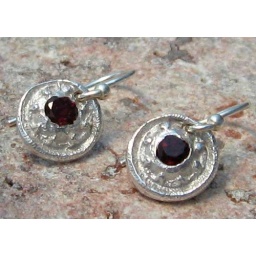
A third view of the Victorian Dome Earrings. Photo taken under light box with lamp lighting only.